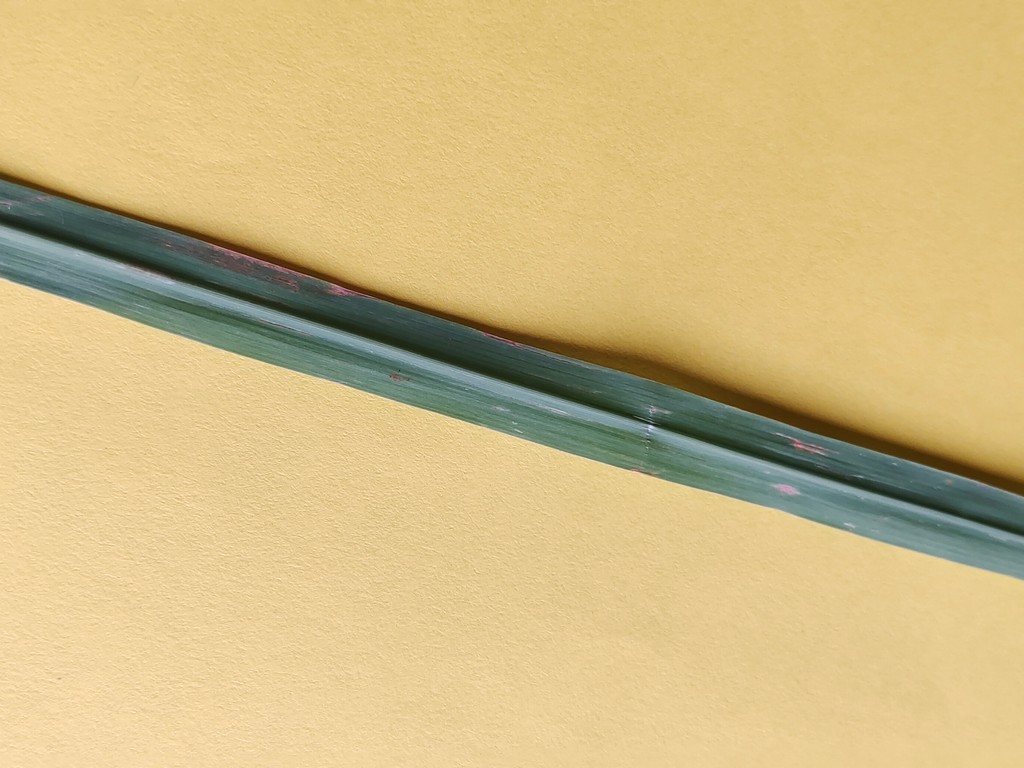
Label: Unhealthy